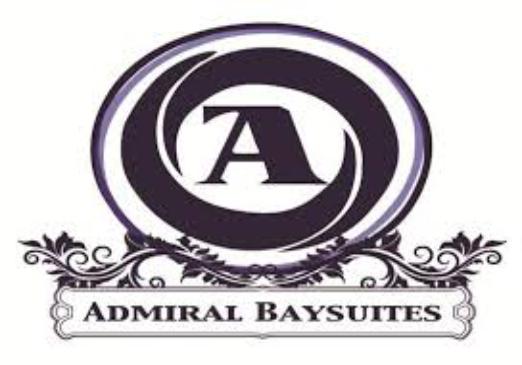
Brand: Admiral
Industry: Clothes